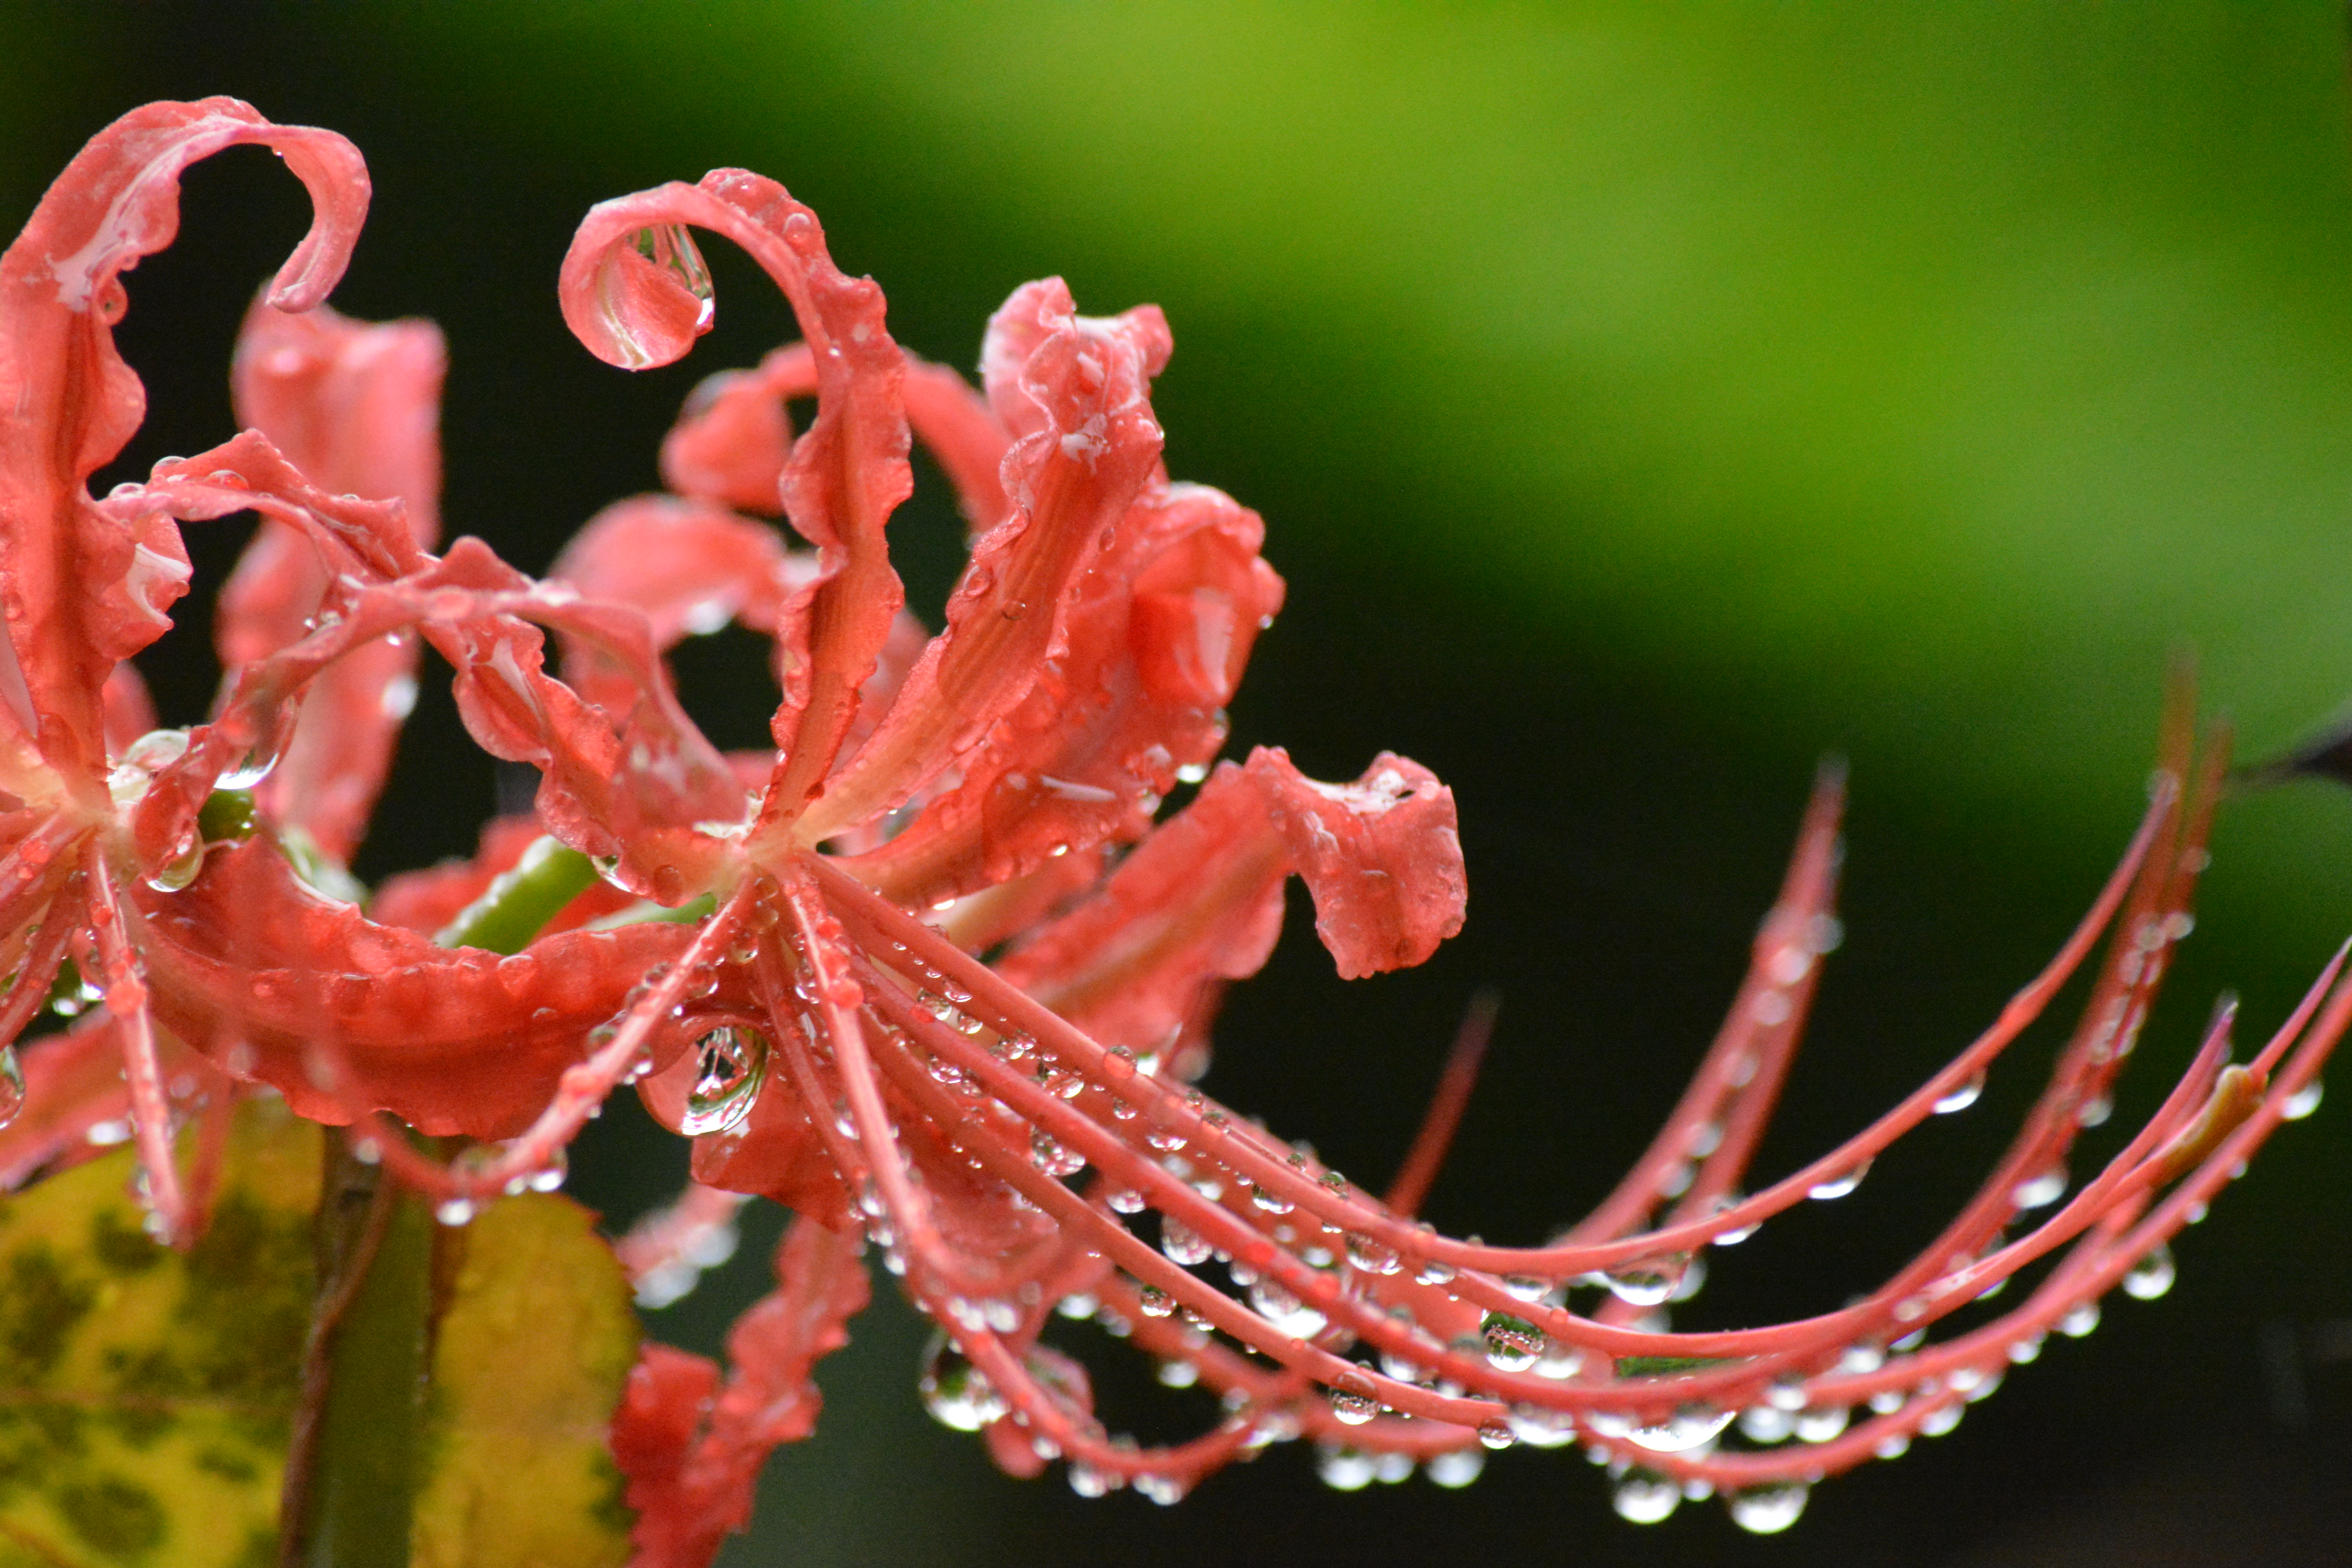
flower, water, pink, plant, macro photography, botany, flowering plant, amaryllis family, moisture, guernsey lily, petal, plant stem, grevillea